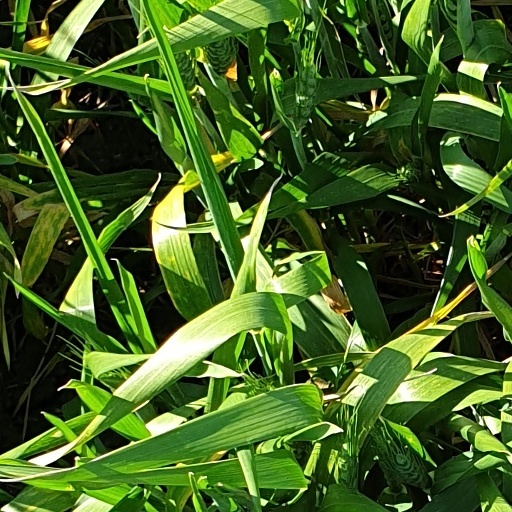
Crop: wheat